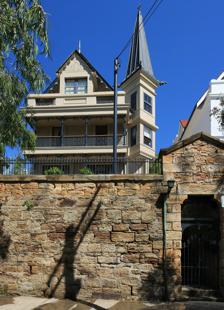
Building: Highroyd, Annandale
Country: Australia
Year built: 1889
House in New South Wales, Australia Highroyd Highroyd after restoration Former names Melba General information Type House Architectural style Victorian Rustic Gothic Revival Location 262 Johnston Street, Annandale , New South Wales Country Australia Coordinates 33°52′31″S 151°10′24″E / 33.8753°S 151.1732°E / -33.8753; 151.1732 Construction started 1886 ( 1886 ) Completed 1889 ( 1889 ) Client John Young Design and construction Architect(s) John William Richards John Young New South Wales Heritage Database (Local Government Register) Official name "Highroyd", house Type Built Criteria a., b., c., d., e., f., g. Designated 23 December 2013 Reference no. Local register Group/collection Residential buildings (private) Category House Builder John Young References Highroyd is a house in the Sydney suburb of Annandale , New South Wales , Australia. The house is listed on the Inner West Council local government heritage list . Description and history Highroyd was built by John Young , a builder who migrated from England in 1855 and worked in the state of Victoria for some time before settling in Sydney in 1866. Young was responsible for building a number of heritage buildings in Sydney, including St Mary's Cathedral and St Francis Xavier's War Memorial Church in North Sydney . In 1877 he bought a parcel of land near Rozelle Bay, in the area now known as Annandale. His dream was to create a prestige suburb that would rival other exclusive residential areas in Sydney. The main street in this new area, Johnston Street, was intended to be "the finest street in the colony." On the west side of Johnston Street he built a group of eight large, idiosyncratic houses. At the head of this group was The Abbey , a sandstone Gothic mansion loosely modelled on a Scottish manor. It has been described as being "among that special breed of Free Gothic landmark buildings which once seen are not easily forgotten." The Abbey was intended to be a home for Young and his wife, but in fact they never lived there. Their home was a house called Kentville , near Rozelle Bay , which has since been demolished. Next in line after The Abbey was Oybin , then Rozelle , Greba , Hockindon , Highroyd , Kenilworth and lastly Claremont . Highroyd and Hockindon were built for Young's daughters. They are designed in an identical style, the only difference being that Highroyd has a spire and Hockindon does not. Along with Kenilworth , they are popularly known as the "witches houses" because the spires are thought to resemble witches' hats. Apart from their distinctive design, the houses were also notable for their use of reinforced concrete, which was an innovation at the time. With the depression of the 1890s, Annandale was subdivided and its character began to change, putting paid to Young's dream of a prestige suburb. It was the beginning of a long period of decline for Young's distinctive houses. The witches houses were divided into flats; Rozelle and Claremont were demolished and replaced with blocks of home units. Restoration Highroyd was sold in 1988 for $700,000. Architect David Springett began to work for them on the restoration of the house, which involved undoing a great deal of damage and defacement that had accumulated over the years. So-called "hippies" had painted murals on the walls and covered the cedar staircase with a thick coat of green paint. Scraping the paint off the stairs was in itself a major job which took six months. The wrought iron balconies at the front of the house had been enclosed by previous owners to create more room; wrought iron for their restoration had to be made especially for the purpose. Gargoyles had to be made to decorate the spire; sculptor Hugh Reedman was commissioned for the job and produced four gargoyles that had to be lowered into position by crane. The restoration of Highroyd took twenty years and resulted in the house being entered in the heritage category of Australian Institute of Architects New South Wales awards for 2009. Gallery Detail of gable Gargoyles Restored wrought iron balcony References ^ a b " "Highroyd", house" . New South Wales Heritage Database . Office of Environment & Heritage . ^ The Heritage of Australia, Macmillan Company, 1981, p.2/48 ^ a b c Sunday Telegraph , 24 May 2009, p.85 ^ Apperly (1994). A Pictorial Guide to Identifying Australian Architecture . Angus and Robertson. p. 82. ^ The Heritage of Australia, p.78 External links Wikimedia Commons has media related to The Abbey and Witches Houses . Page on The Abbey and Witches Houses Restoration of Witches Houses